TrønderBilene

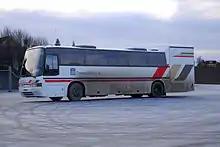
In the 1990s, Fylkesbilene introduced a new, white livery, which has been continued by TrønderBilene

In 2002, the company applied to start a coach service from Trondheim to Bodø in cooperation with SB Nordlandsbuss, and concession was granted by the Ministry of Transport and Communications the following year. The concession had been supported by the county council in Nord-Trøndelag, but their administration and the county council in Nordland was opposed because the coach service would take customers away from the railway. The route started on 1 March 2004. The route was terminated from 1 September, because the company failed to make it profitable. On 1 March 2003, TrønderBilene moved its head office from Steinkjer to Levanger. In 2003, the company increased its subsidies by NOK 8 million and its profits by NOK 4.8 million to 11.7 million. In June 2004, TrønderBilene bought 39% of Gauldal Billag from several private investors. The company held a 23% market share in Sør-Trøndelag, and the remaining shares were owned by Røros Municipality, Holtålen Municipality and Midtre Gauldal Municipality. From 1 January 2006, TrønderBilene merged with its subsidiary Bilrute Frosta–Åsen. In January 2007, TrønderBilene increased their ownership in Namsos Trafikkselskap from 8.7 to 20.7%, becoming the company's second-largest owner after Helgelandske.